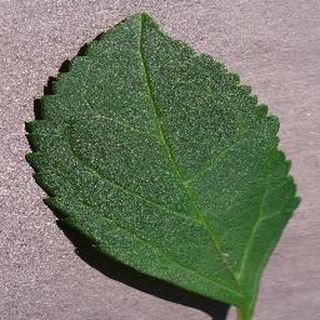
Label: healthy_cherry